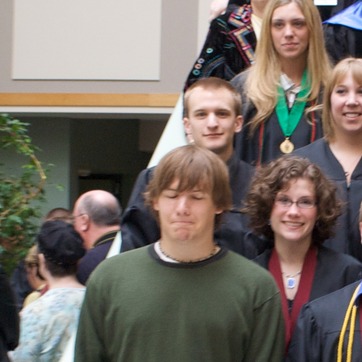
Material: hair